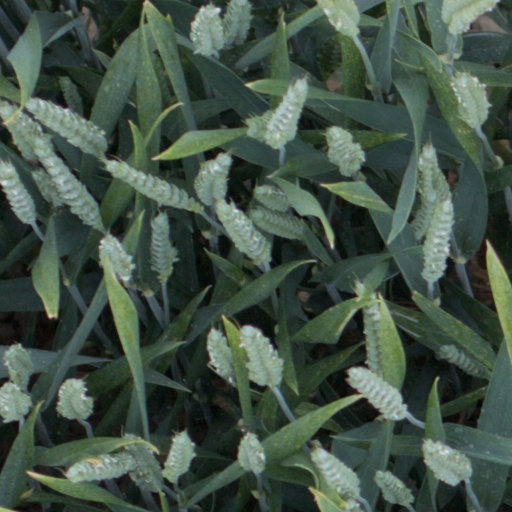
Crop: wheat